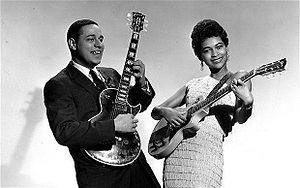
Mickey & Sylvia est un duo de guitaristes et de chanteurs de rhythm and blues américain, fondé et actif à New York de 1955 à 1965.